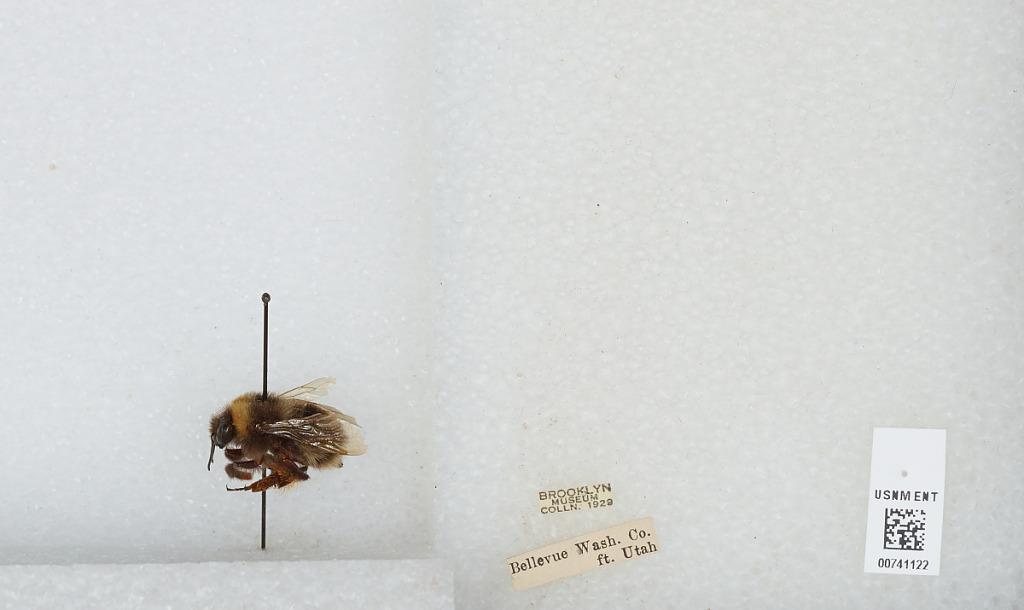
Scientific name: Bombus (Bombus) occidentalis Greene
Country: United States
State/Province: Utah
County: Washington
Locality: Bellevue
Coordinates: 37.3408, -113.274